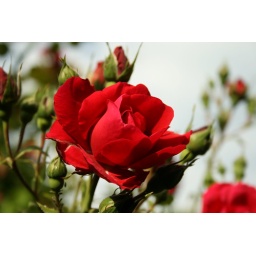
red rose in bloom